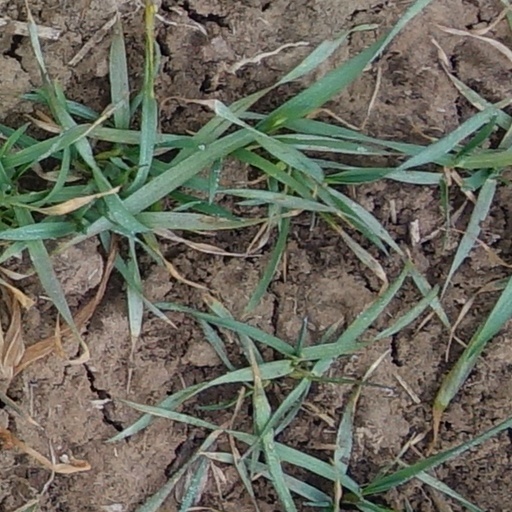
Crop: wheat